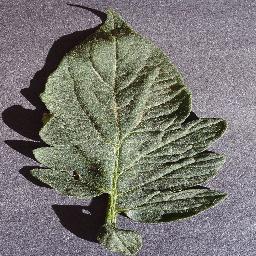
Label: Tomato___healthy